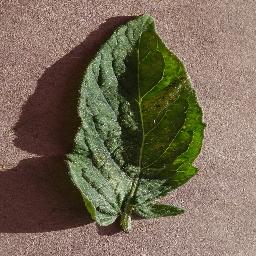
Label: Tomato___Spider_mites Two-spotted_spider_mite